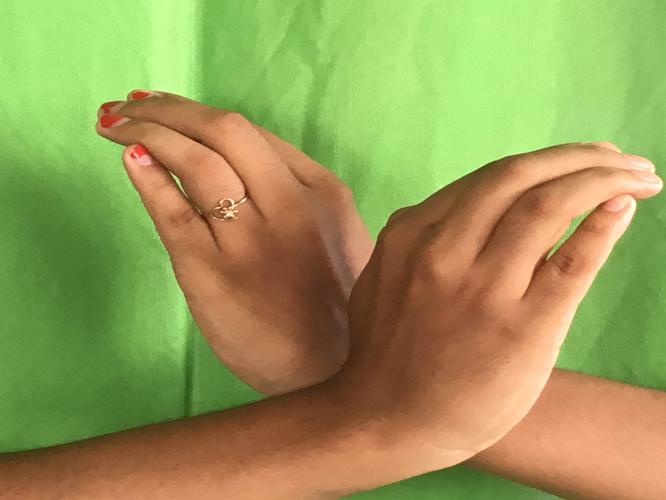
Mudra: Nagabandha
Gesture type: double_hand